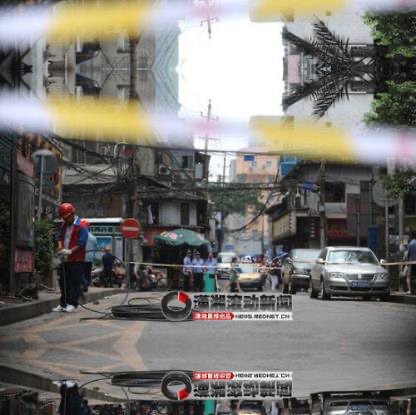
Objects in the image:
label: helmet